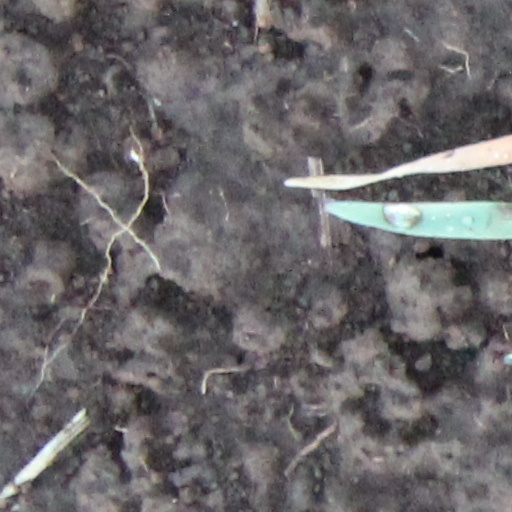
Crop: wheat